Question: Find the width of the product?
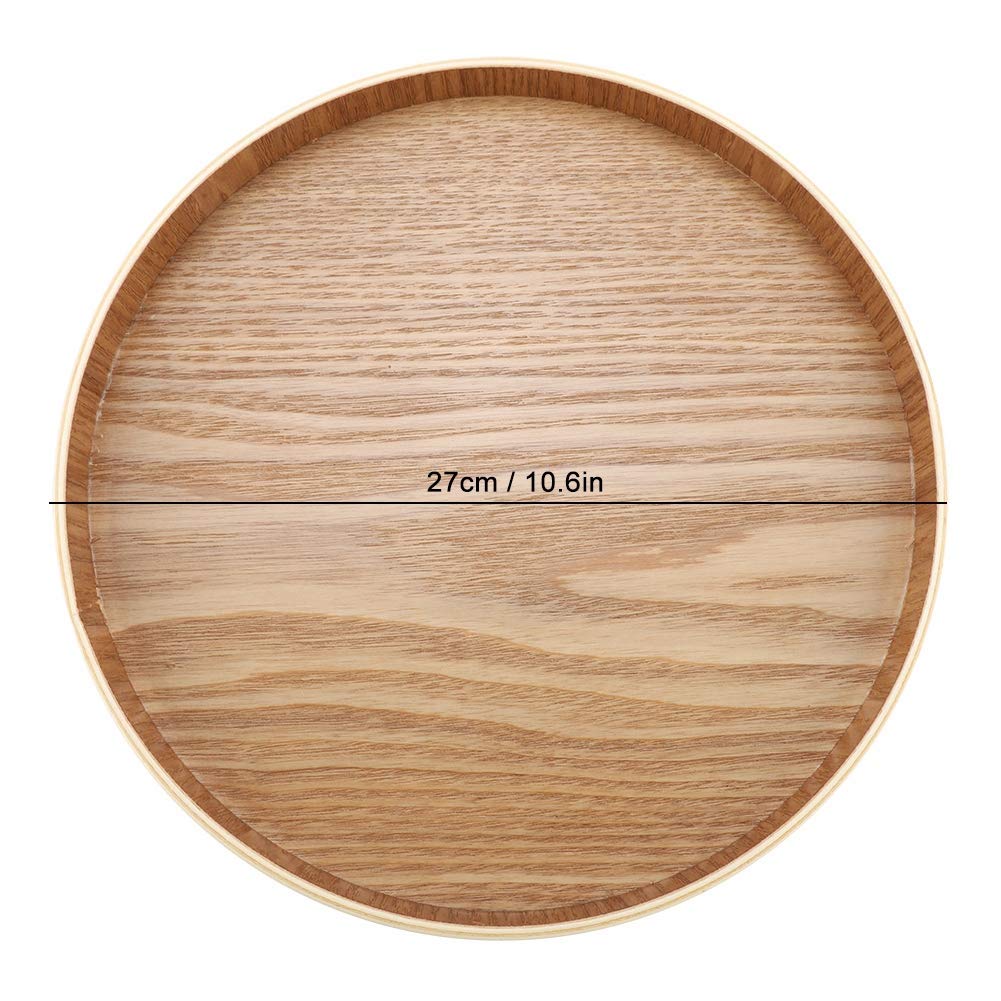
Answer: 27.0 centimetre